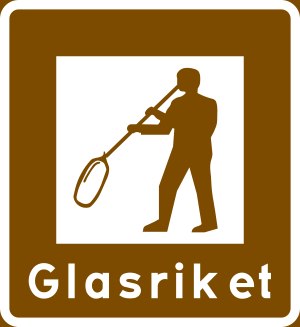
Glasriget
Vejskilt, der viser vej til Glasriget
Glasriget er et område i Småland i det sydlige Sverige, der omfatter dele af kommunerne Emmaboda, Nybro, Uppvidinge og Lessebo. Her findes et antal større aktive glasbruk samt en række mindre studioglashytter og andre dertil relaterede aktiviteter. De svenske glasværkers historie i Småland kan føres tilbage til i hvert fald 1700-tallet.